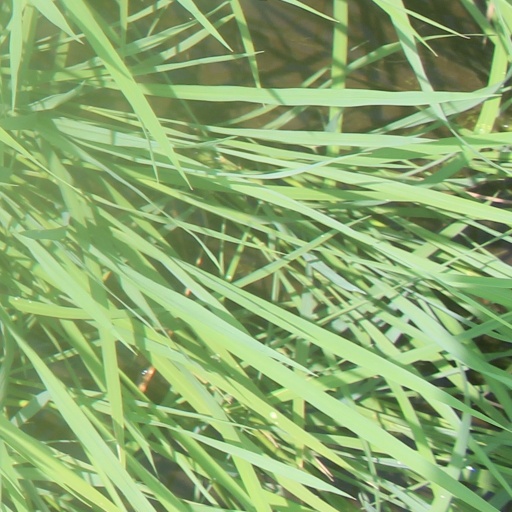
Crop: rice